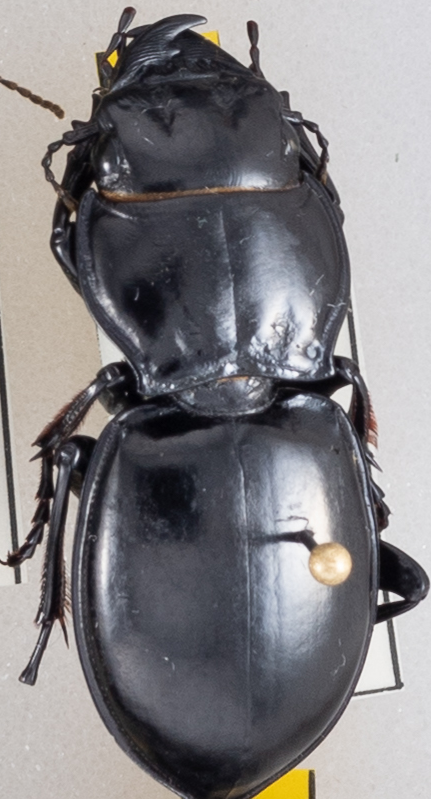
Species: Pasimachus californicus
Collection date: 2022-09-21
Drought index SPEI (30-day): -0.402
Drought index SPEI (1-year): -2.09
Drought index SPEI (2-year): -1.13